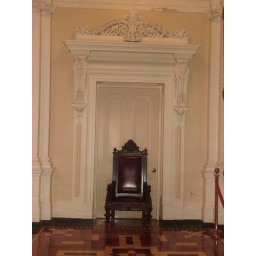
This chair is displayed in front of a door as if to hide the secret behind. the door.